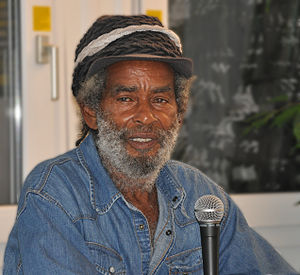
Max Romeo
Maxwell Smith, bedre kendt som Max Romeo er en sanger fra Jamaica.